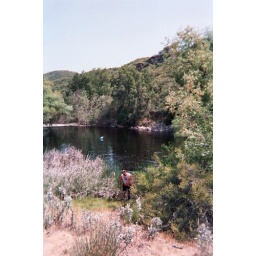
CP 5 the stinky pond, the thing floating in the middle is the CP, it was a 5 gallon water bottle